Rush Hour (1941 film)

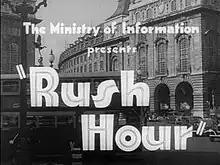
Title screenshot

Rush Hour is a 1941 British Public Information short film made by the wartime Ministry of Information and designed to pass on an important message to cinemagoers in a humorous manner. The film was directed by Anthony Asquith and produced by Edward Black.